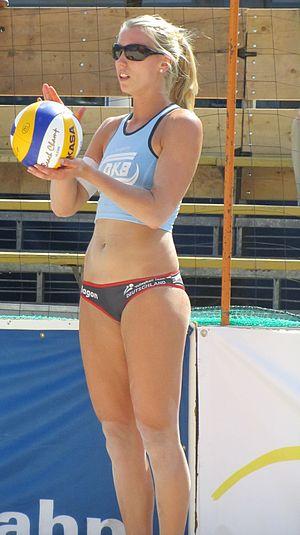
Karla Borger, née le 22 novembre 1988 à Heppenheim, est une joueuse de beach-volley allemande.